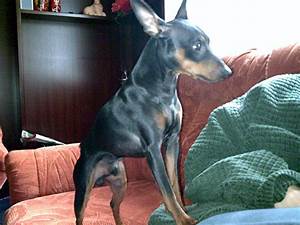
Label: cane